Brecon and Merthyr 0-6-2T locomotives

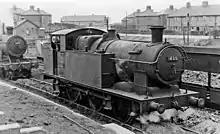
B&M No. 49 at Ebbw Junction Depot 1951

Brecon and Merthyr 0-6-2T locomotives were steam tank locomotives of the Brecon and Merthyr Railway including classes 36 and 45.